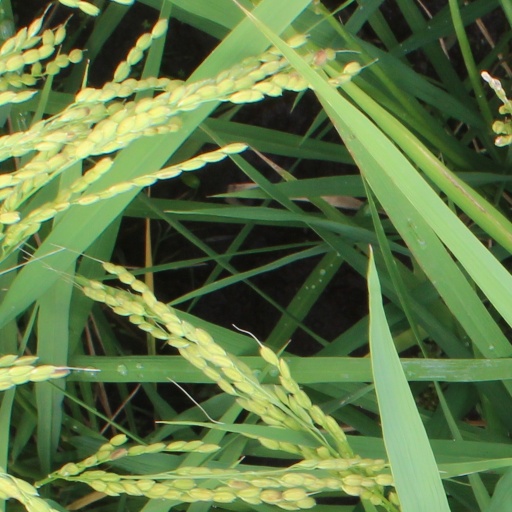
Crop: rice